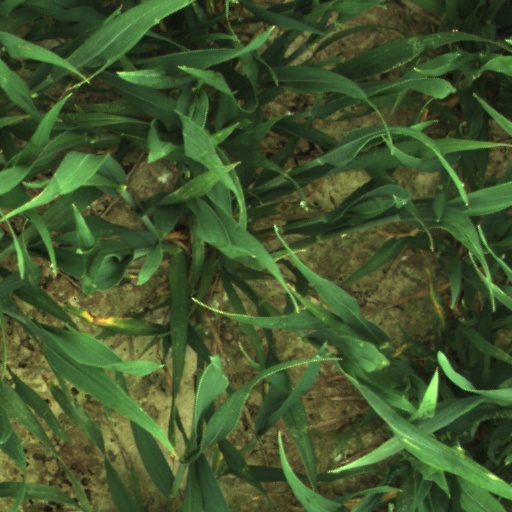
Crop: wheat